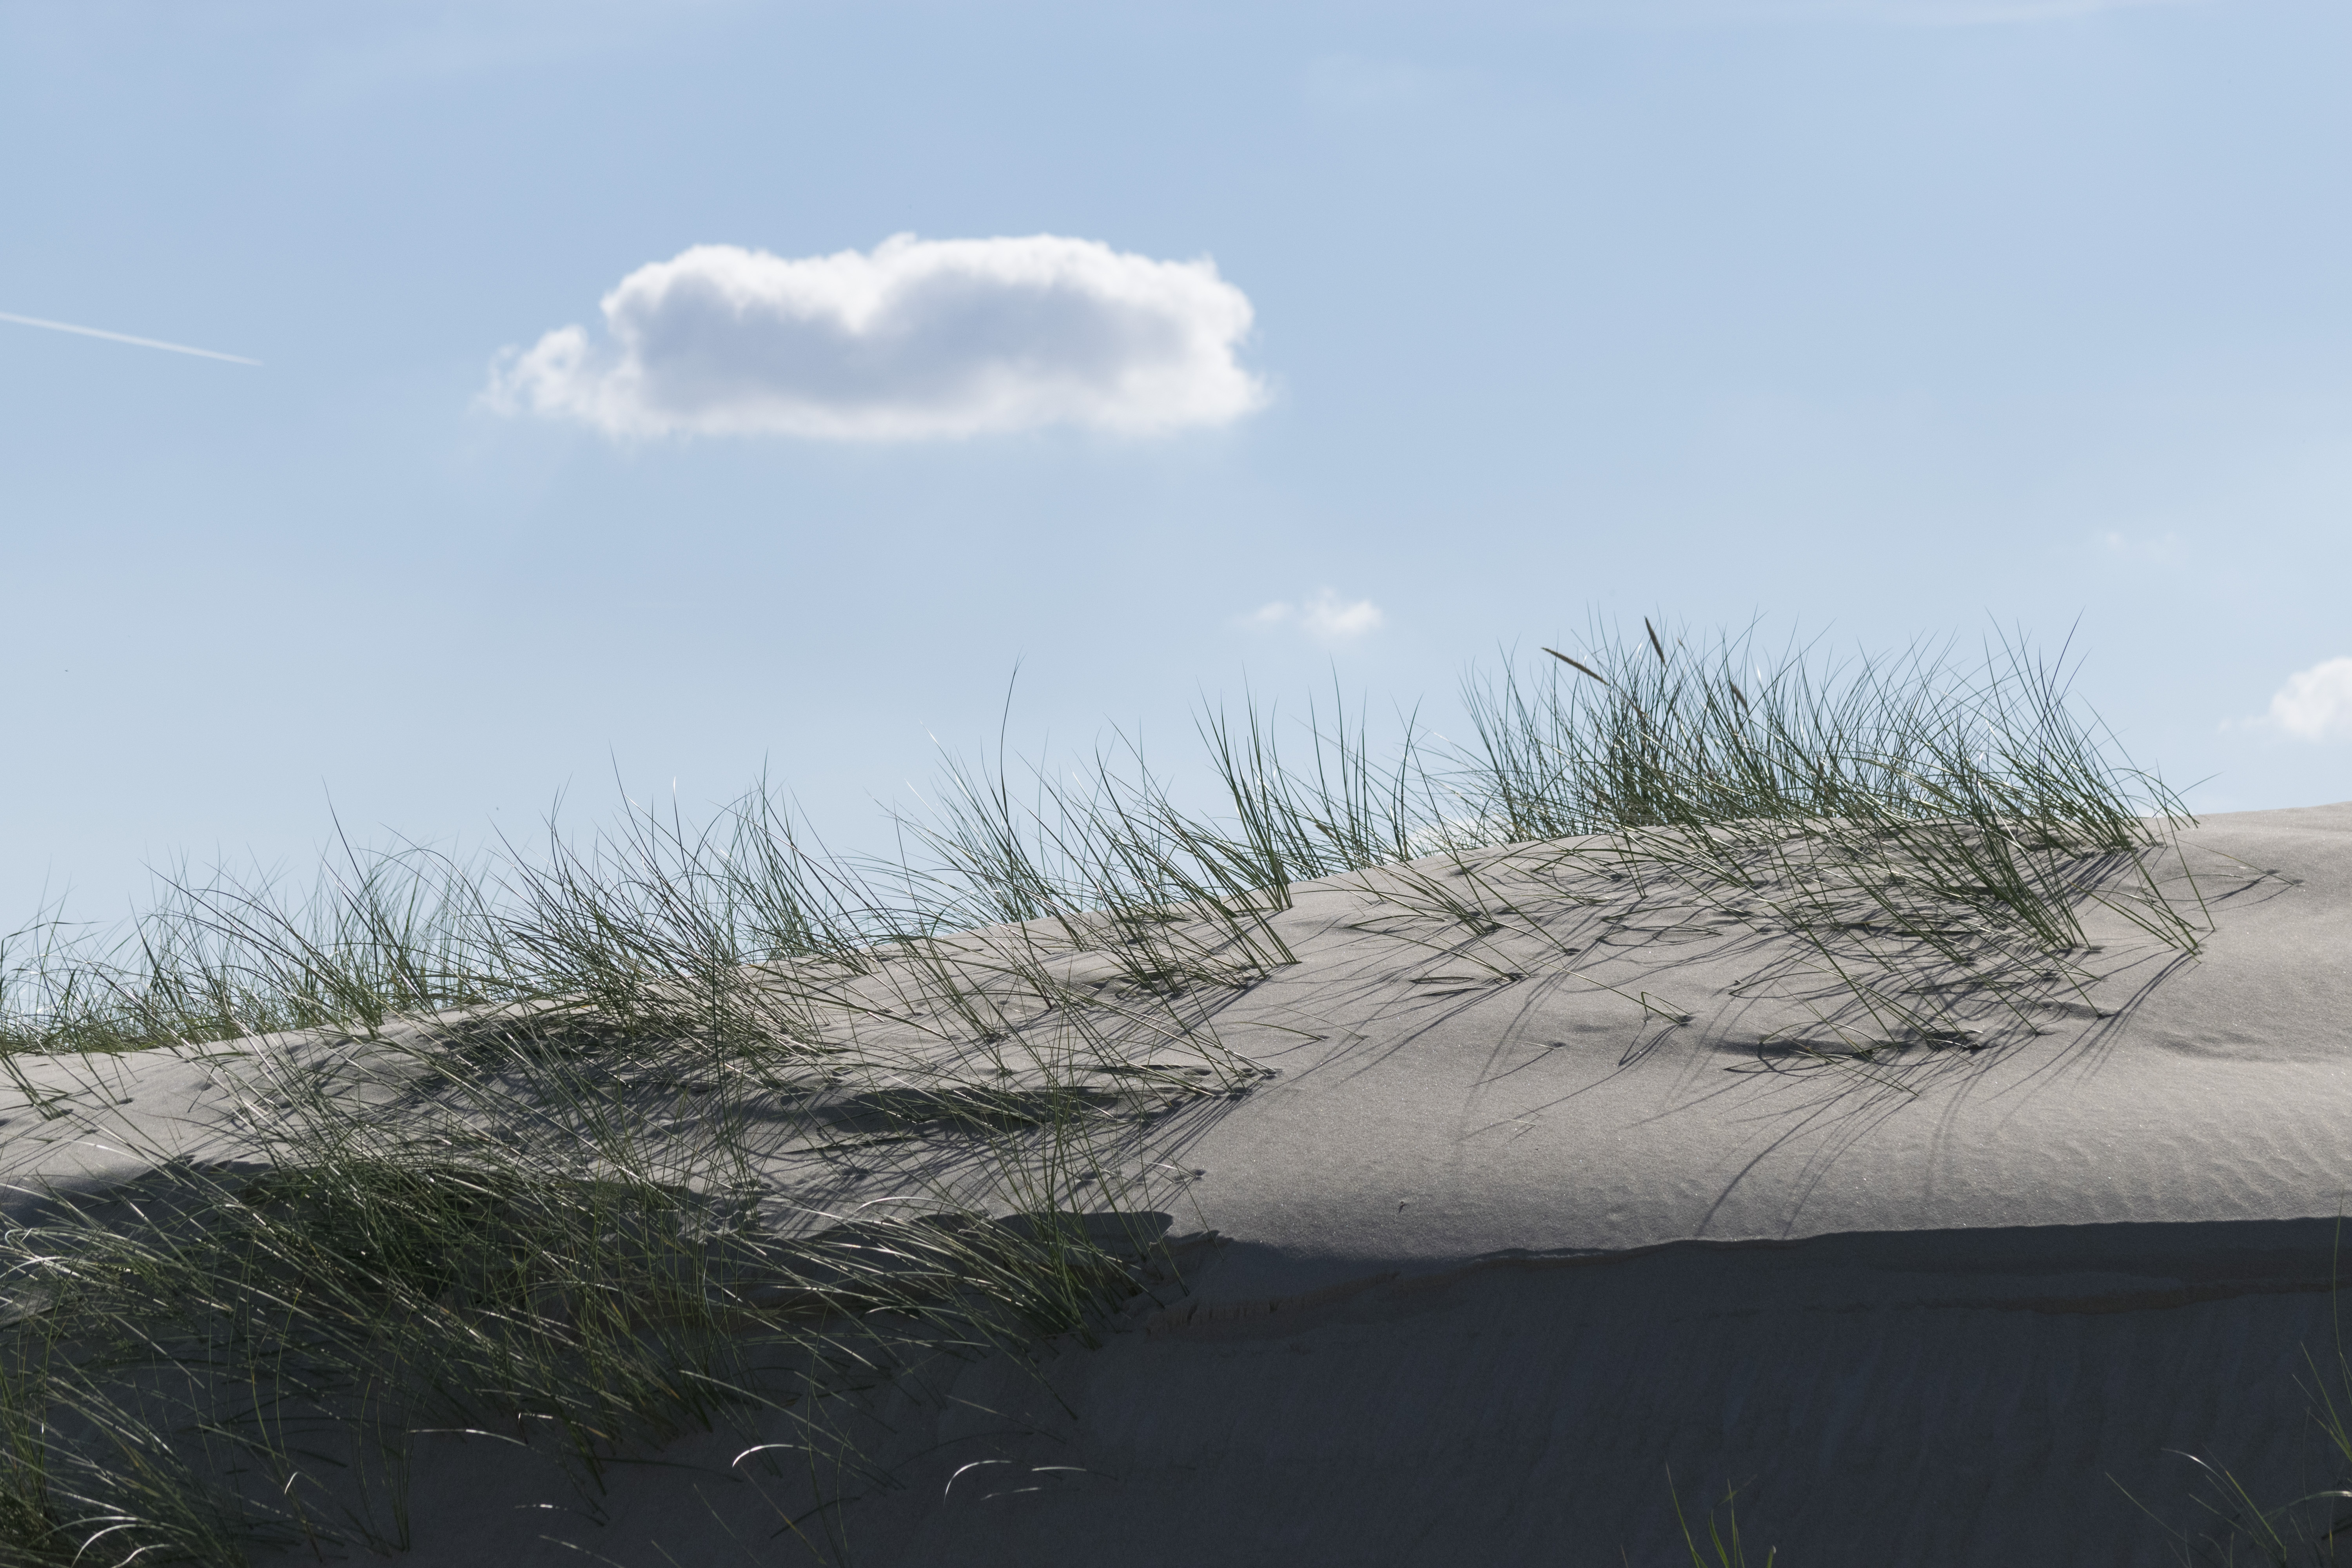
landscape, sea, coast, grass, outdoor, sand, cloud, sky, hill, dune, wind, photo, nikon, dunes, holland, nederland, netherlands, dutch, outdoorphotography, picture, photograph, fotos, foto, habitat, ecosystem, paulvandevelde, pdvandevelde, padagudaloma, natuurfotografie, naturephotographer, dordrecht, nederlandinfotos, texel, zand, pvdvfotografie, pdvandeveldedordrecht, nederlandsefotografie, dutchphotogaraphy, totallydutch, fotografienederland, hollandsefotografie, fotografieholland, decocksdorp, landform, natural environment, aeolian landform, grass family, paulvandeveldedordrecht